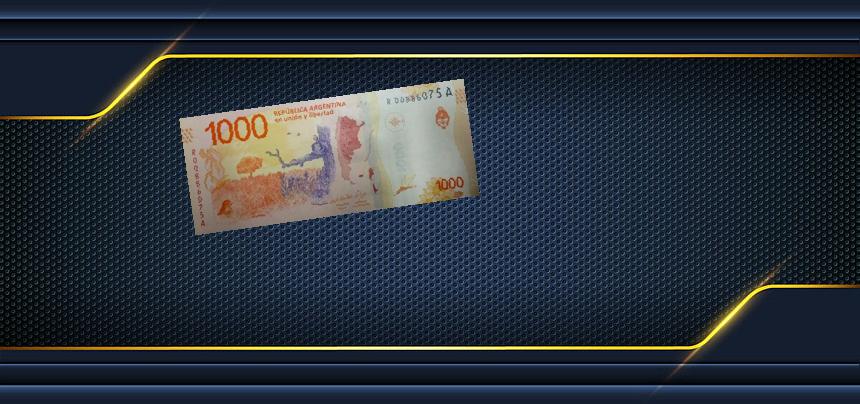
Denominación: 1000